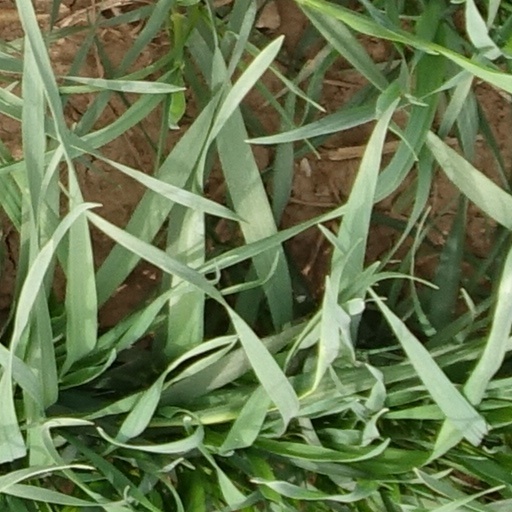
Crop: wheat